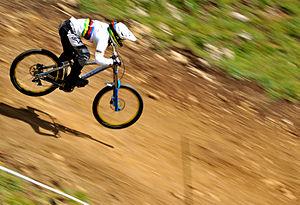
Emmeline Ragot et son Jersey arc en ciel de championne du monde
Emmeline Ragot, née le 27 mai 1986 à Angoulême, est une pilote descente VTT.